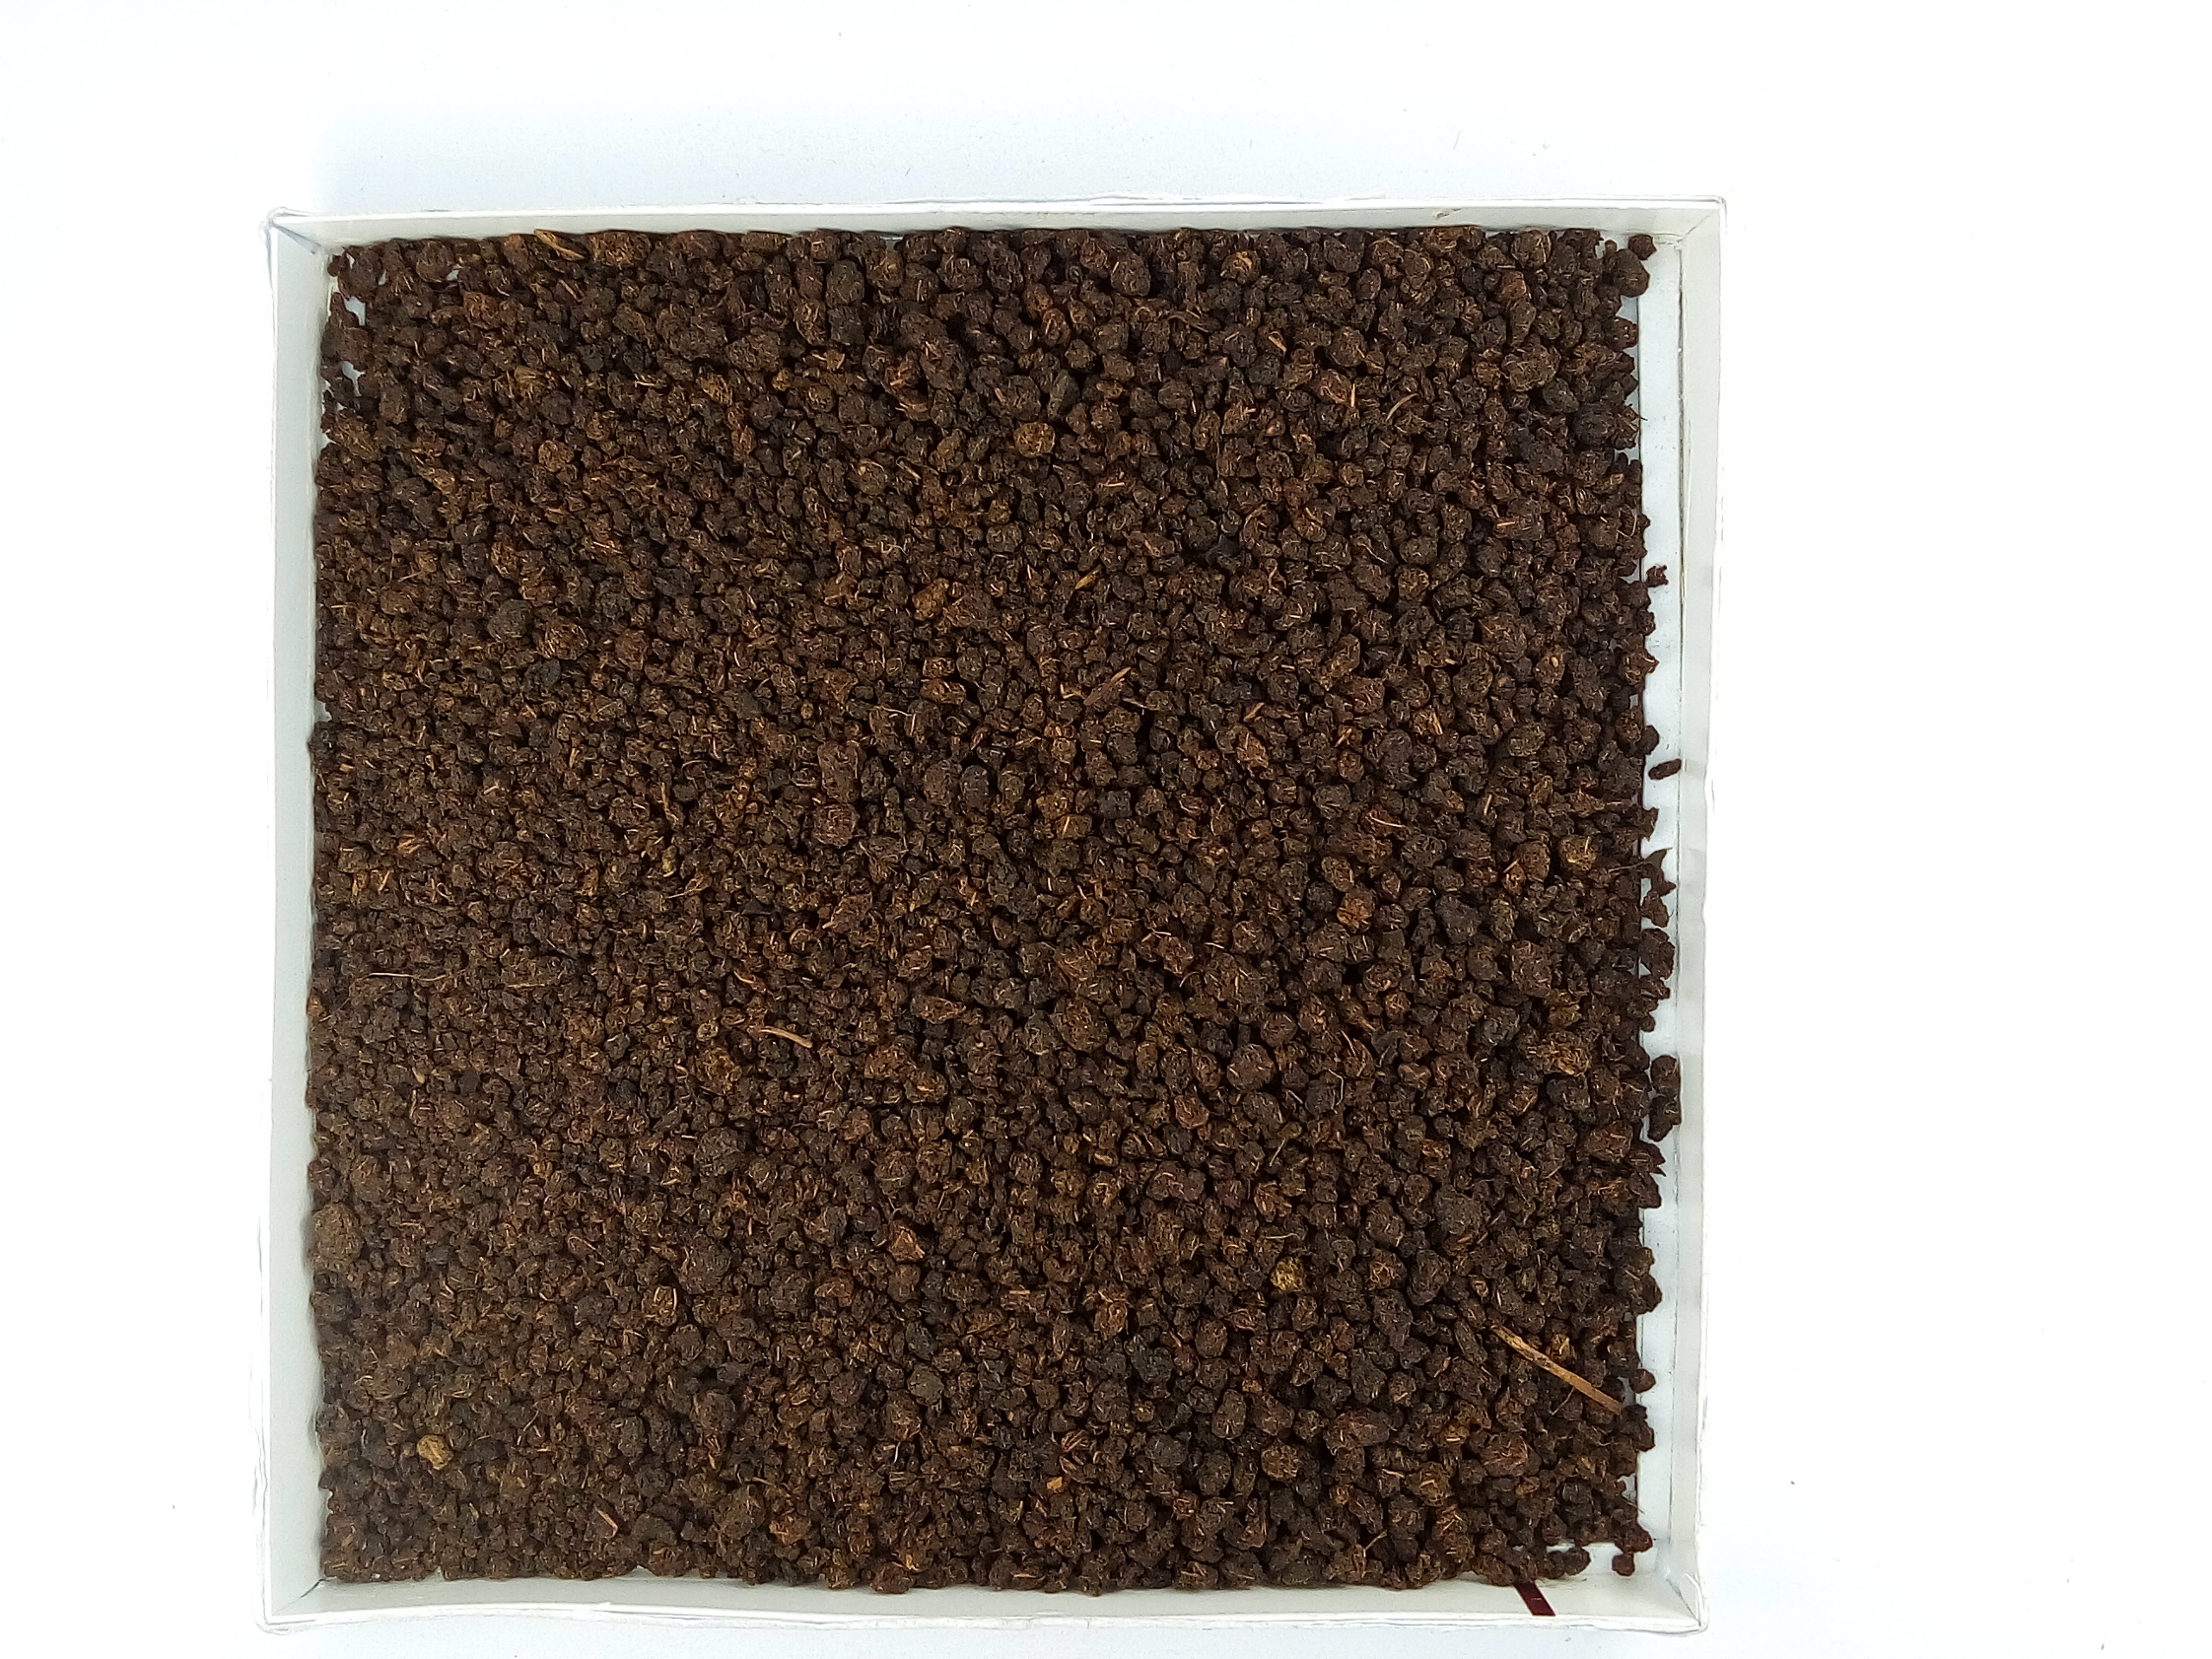
Rice seed variety: Unknown